Suru Valley

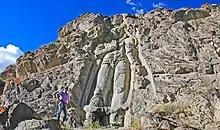
Giant Maitreya rock carving at Karpokhar near Kartse

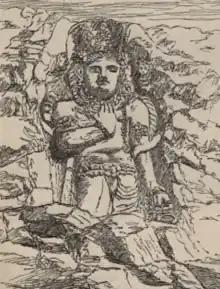
Sketch of the Maitreya carving by Frederic Drew

The Suru Valley was historically ruled from Kartse, a fort in a branch valley near Sankoo. An inscription names its ruler as Tri-gyal. Tibetologist A. H. Francke believes that the dynasty of Tri-gyals might have been in existence prior to the formation of the Maryul kingdom (in modern Ladakh) in the 10th century. However, there is no mention of it in "Ladakh Chronicles". When the Maryul kingdom was formed under Lhachen Palgyigon, its extent ran up to the Zoji La pass.